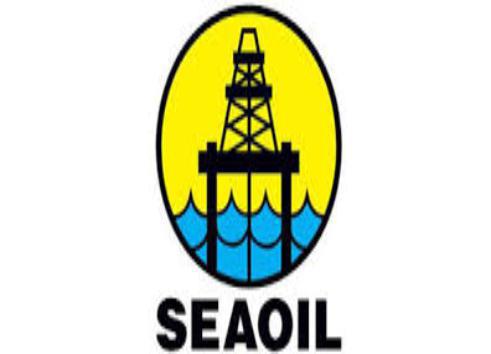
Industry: Transportation